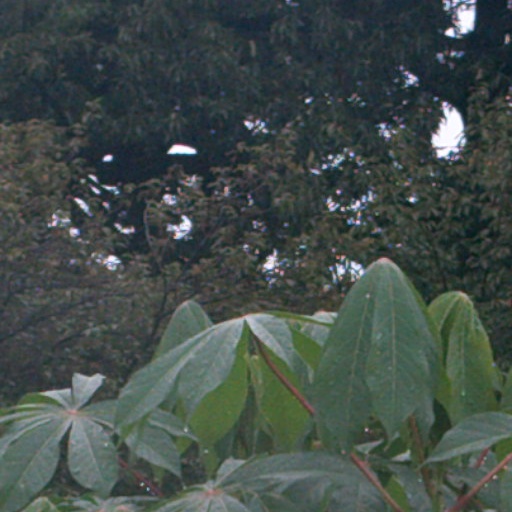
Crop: cassava